Rafael Manzano Martos

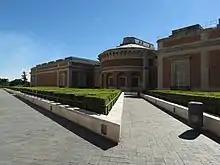
Museo del Prado Extension

In all of his works, he has expressed his faithfulness to the classical idiom and to the integration of his work in the urban setting or in the rural landscape. In his restorations of monuments, he has avoided any aggressive approach to the buildings of the past, respecting the architecture handed down and complementing it with a simple yet academic architecture that integrates into the monument without any visual aggression or turning it into a pretext for creating a contemporary work of questionable quality.